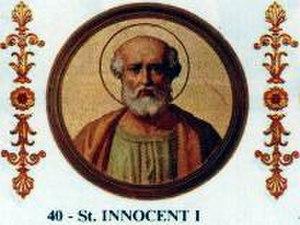
Innocent Iᵉʳ est pape de 401 à 417. Il est fêté le 28 juillet.